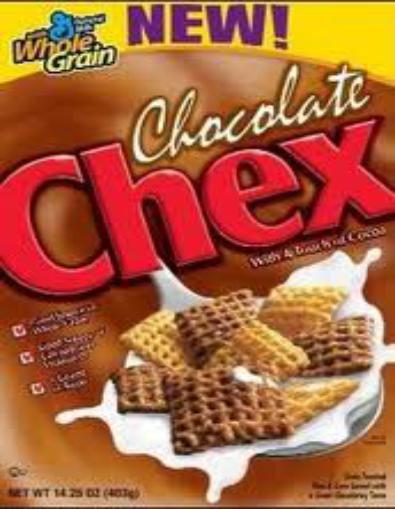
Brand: Chocolate Chex
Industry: Food